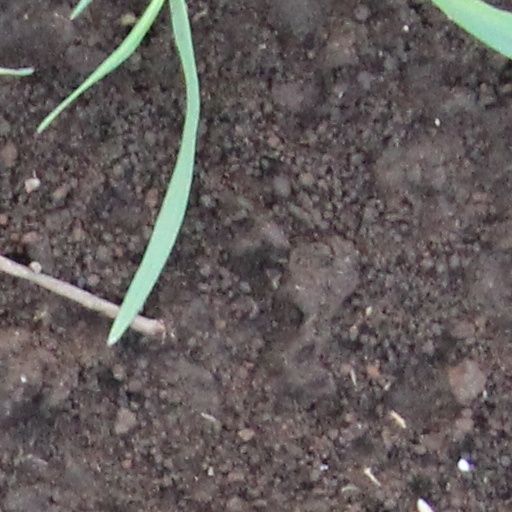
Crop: wheat